Jindřich Prucha

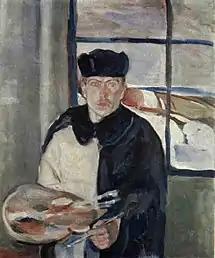
Self-portrait in Winter Garments (1911)

Jindřich Prucha (29 September 1886, Uherské Hradiště – 1 September 1914, in the Battle of Komarów) was a Czech landscape and portrait painter in the Fauvist and Expressionist styles. He was also an amateur violinist and sportsman.